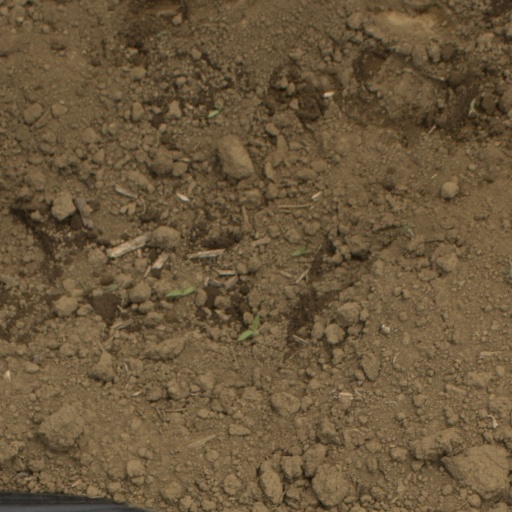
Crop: Jerusalem artichoke